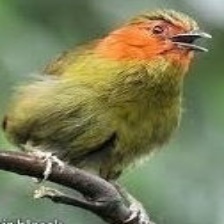
Species: SCARLET FACED LIOCICHLA
Scientific name: LIOCICHLA RIPPONI